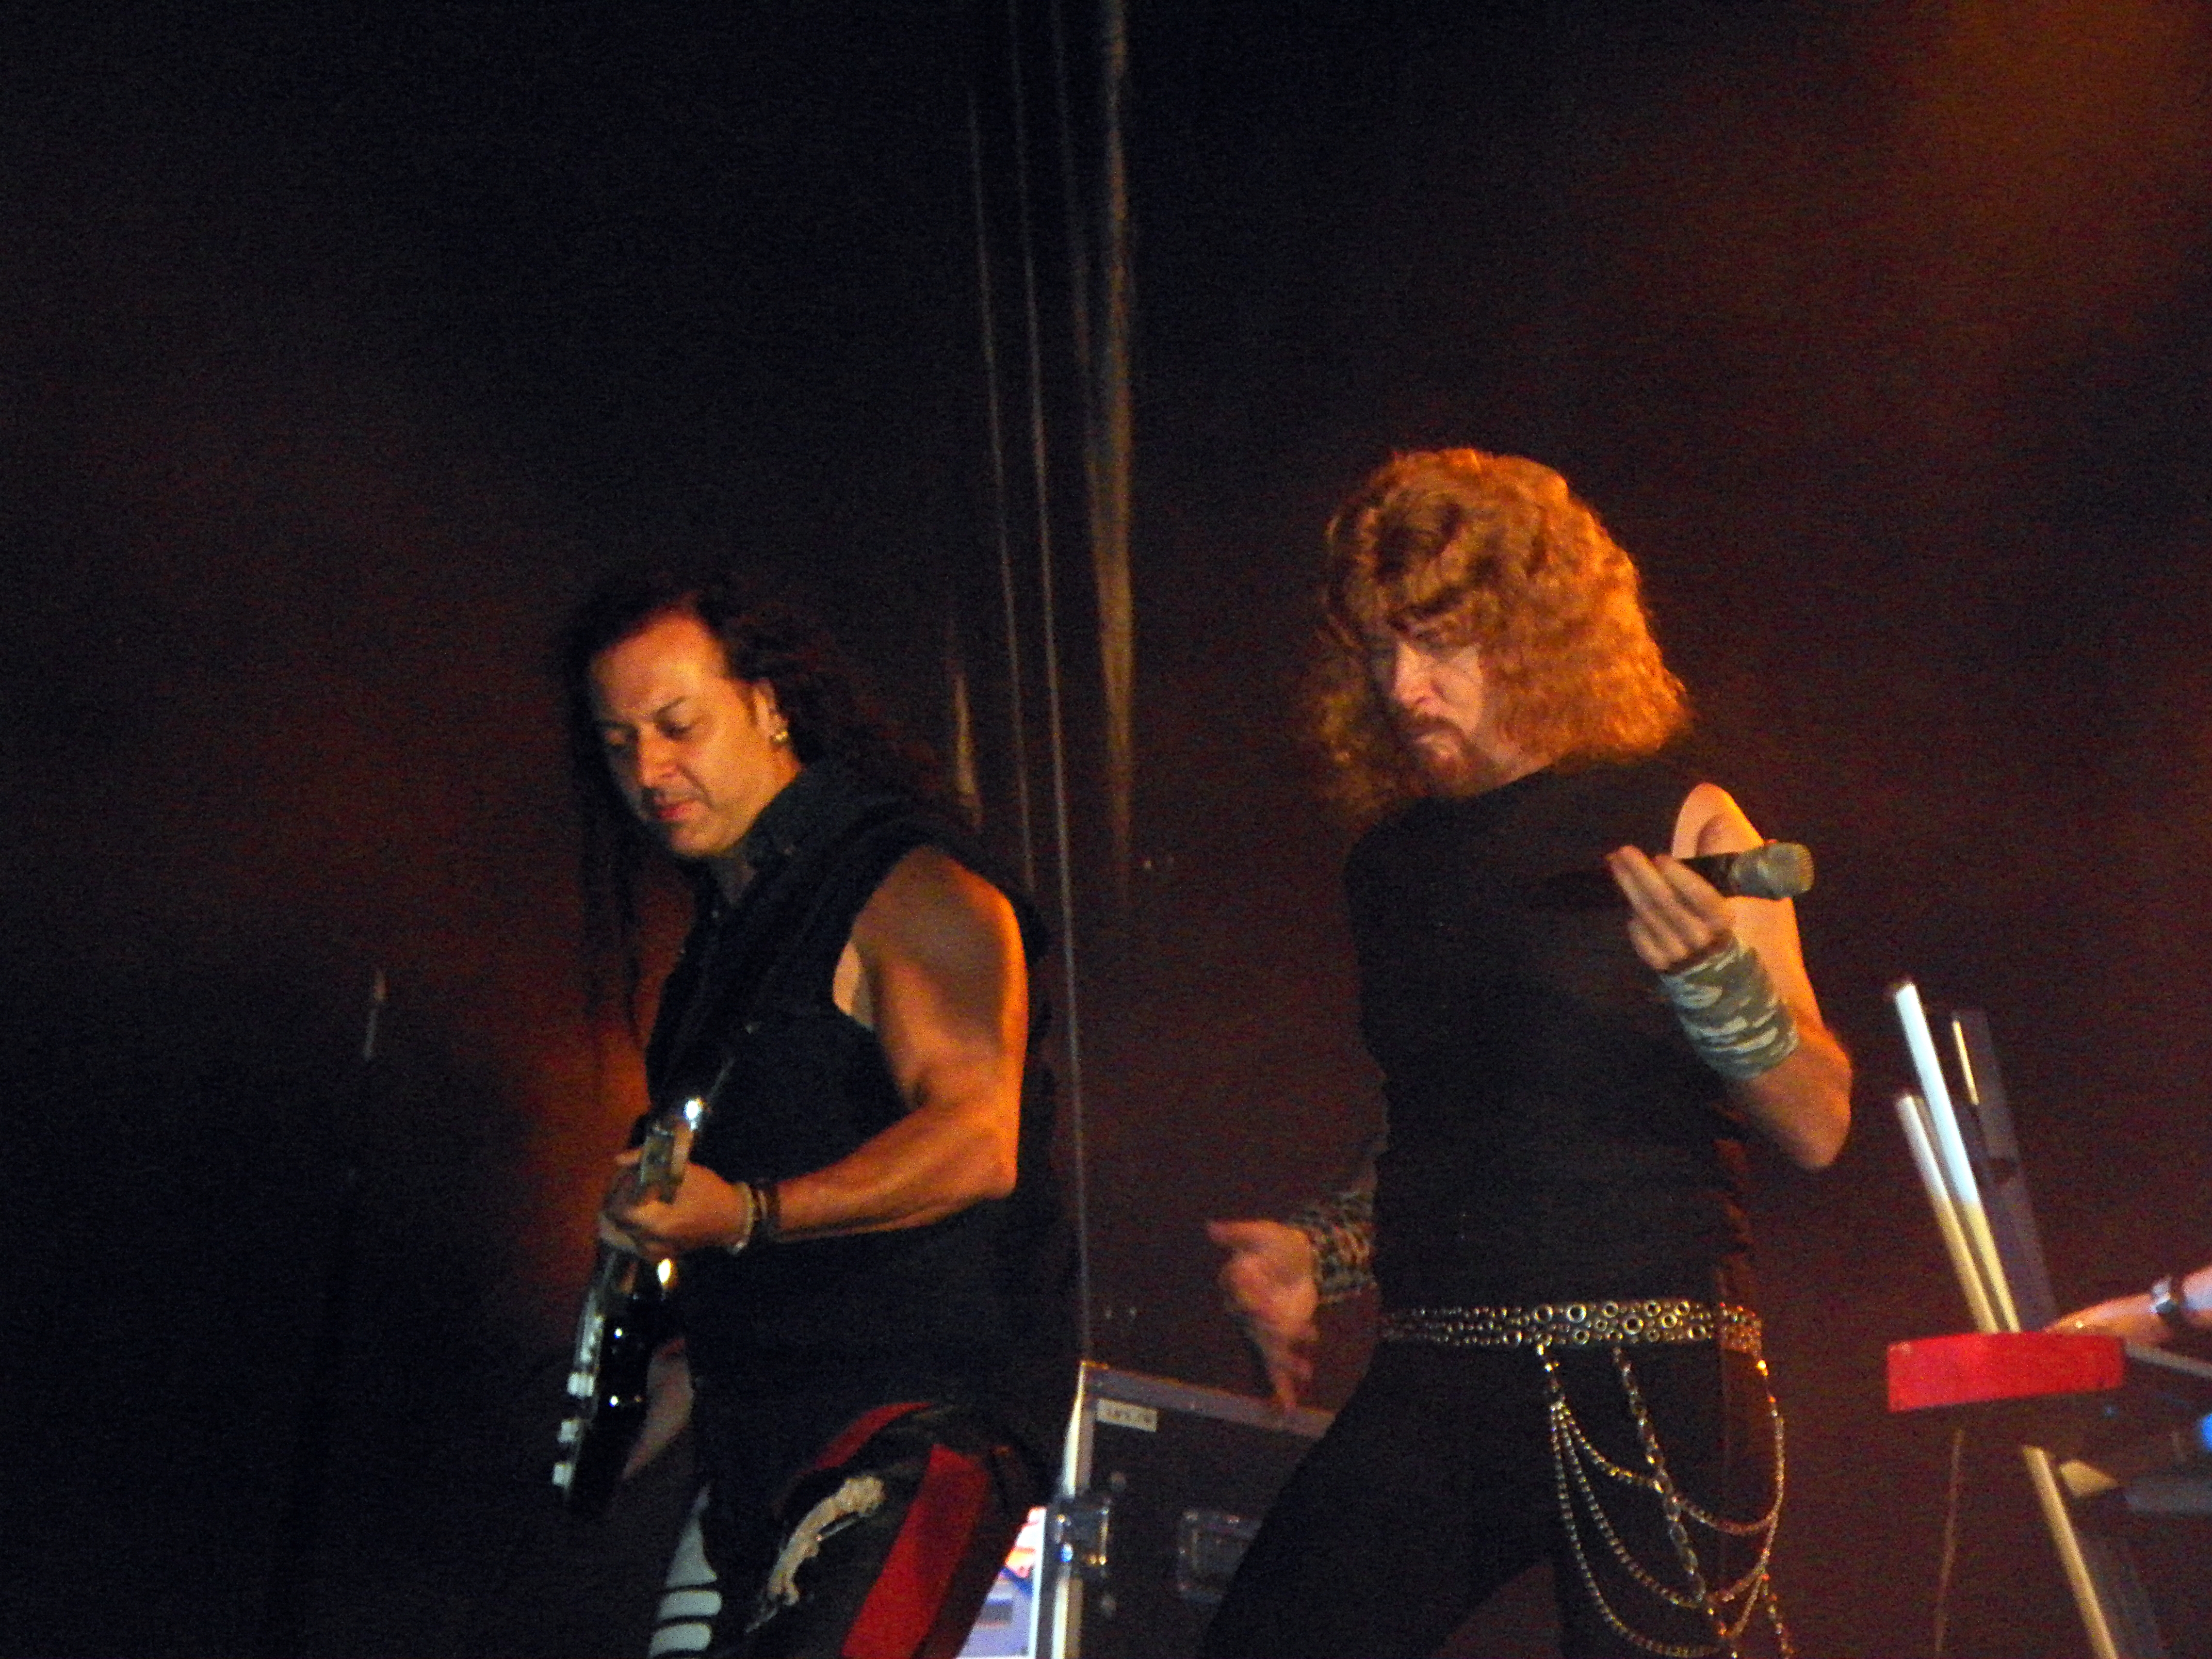
music, concert, musician, performance art, stage, performance, bassist, singing, event, guitarist, drummer, entertainment, ggl1, medina, azahara, performing arts, rock concert, musical theatre